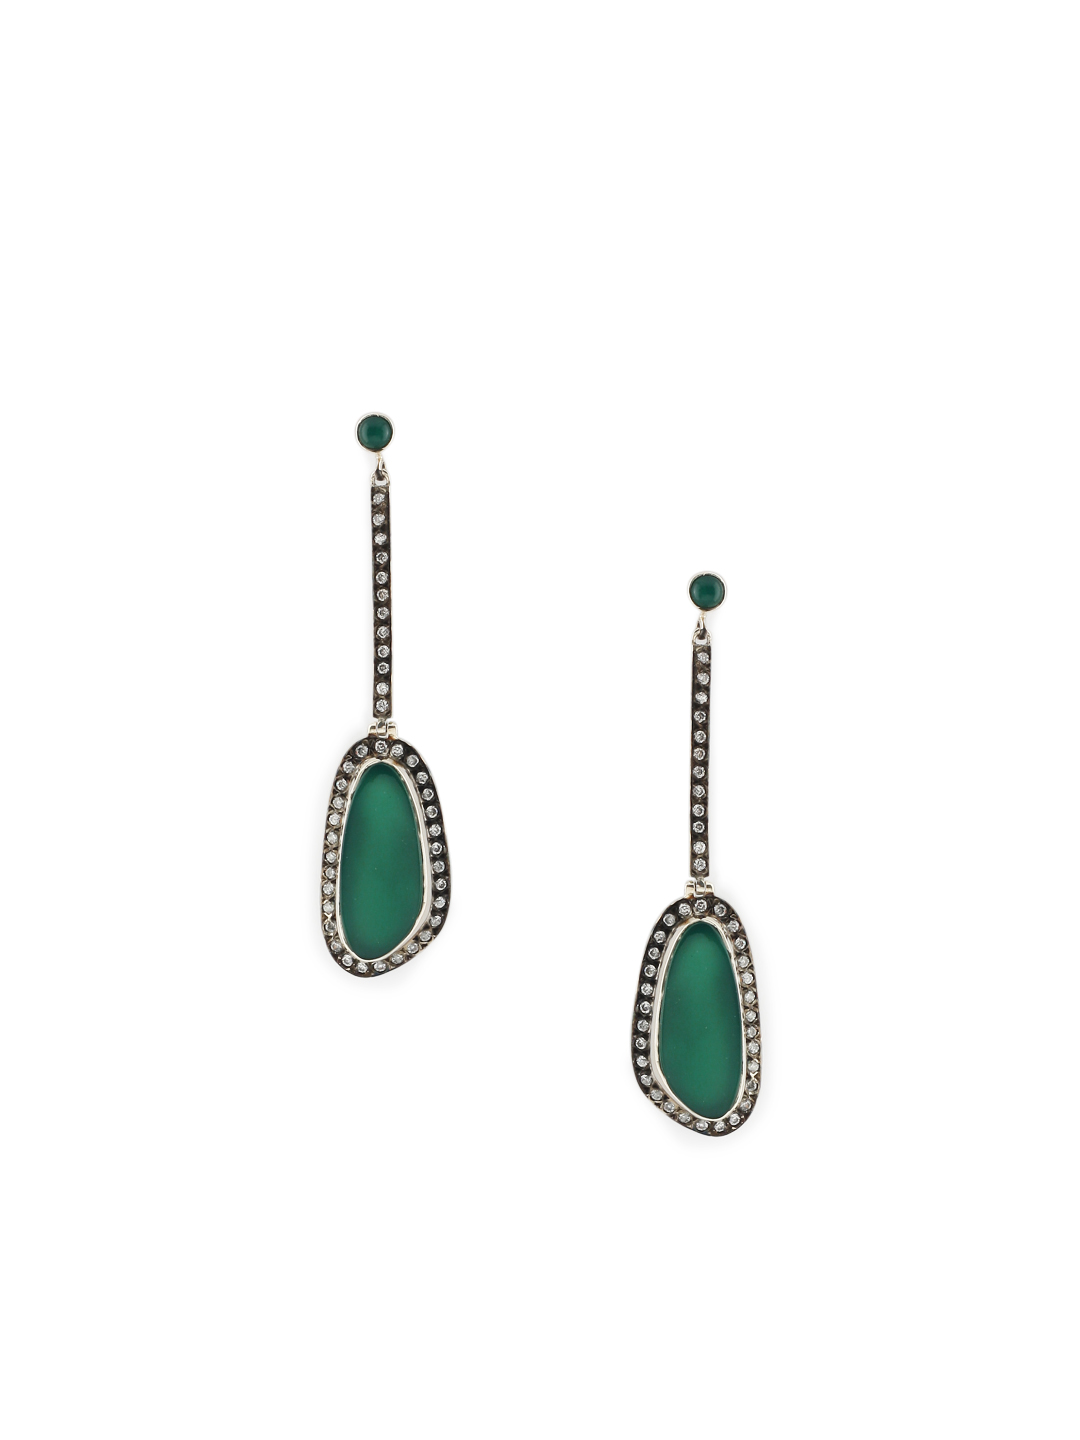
Rreverie Green Earrings
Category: Accessories / Jewellery / Earrings
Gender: Women
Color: Silver
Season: Fall 2012
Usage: Casual